Boston Public Garden

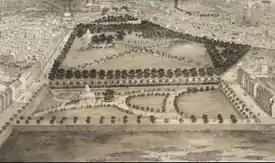
Drawing of the Public Garden in 1850, facing east. Note the empty foreground: where the Back Bay neighborhood is today, mudflats are seen in this drawing.

The Public Garden, also known as Boston Public Garden, is a large park in the heart of Boston, Massachusetts, adjacent to Boston Common. It is a part of the Emerald Necklace system of parks and is bounded by Charles Street and Boston Common to the east, Beacon Street and Beacon Hill to the north, Arlington Street and Back Bay to the west, and Boylston Street to the south. The Public Garden was the first public botanical garden in America.